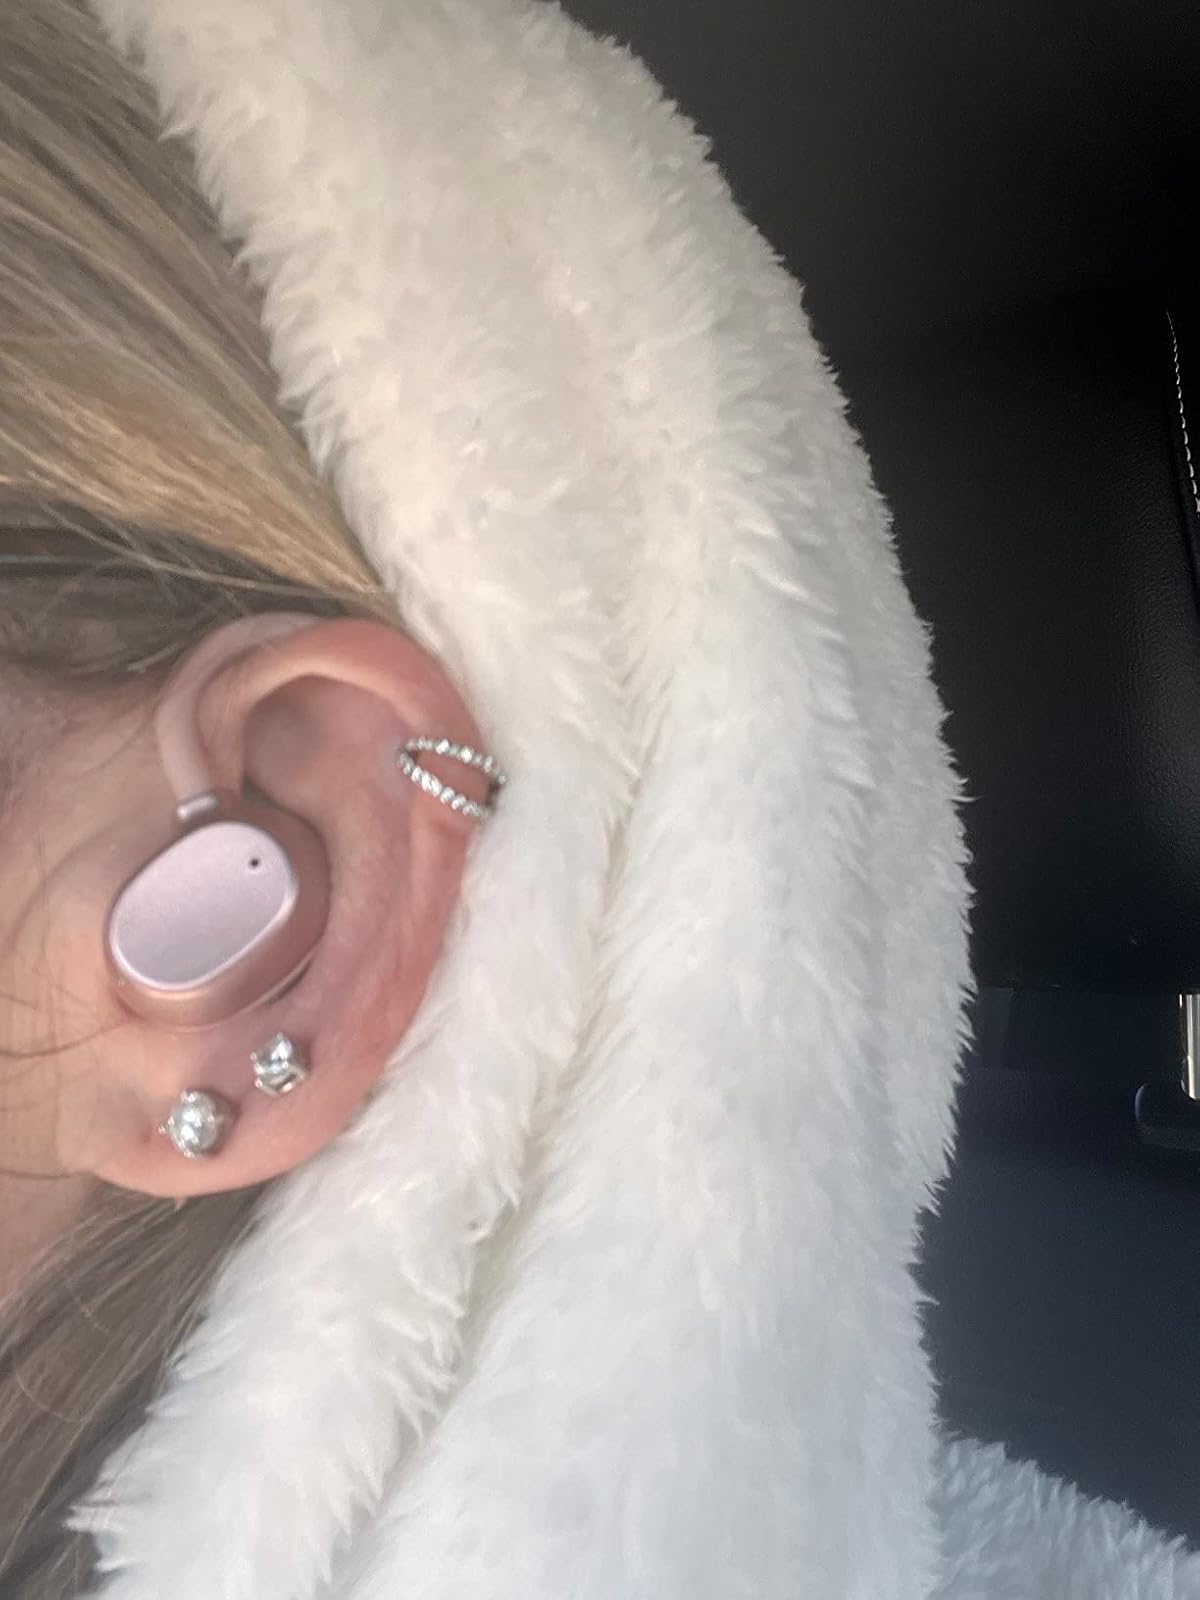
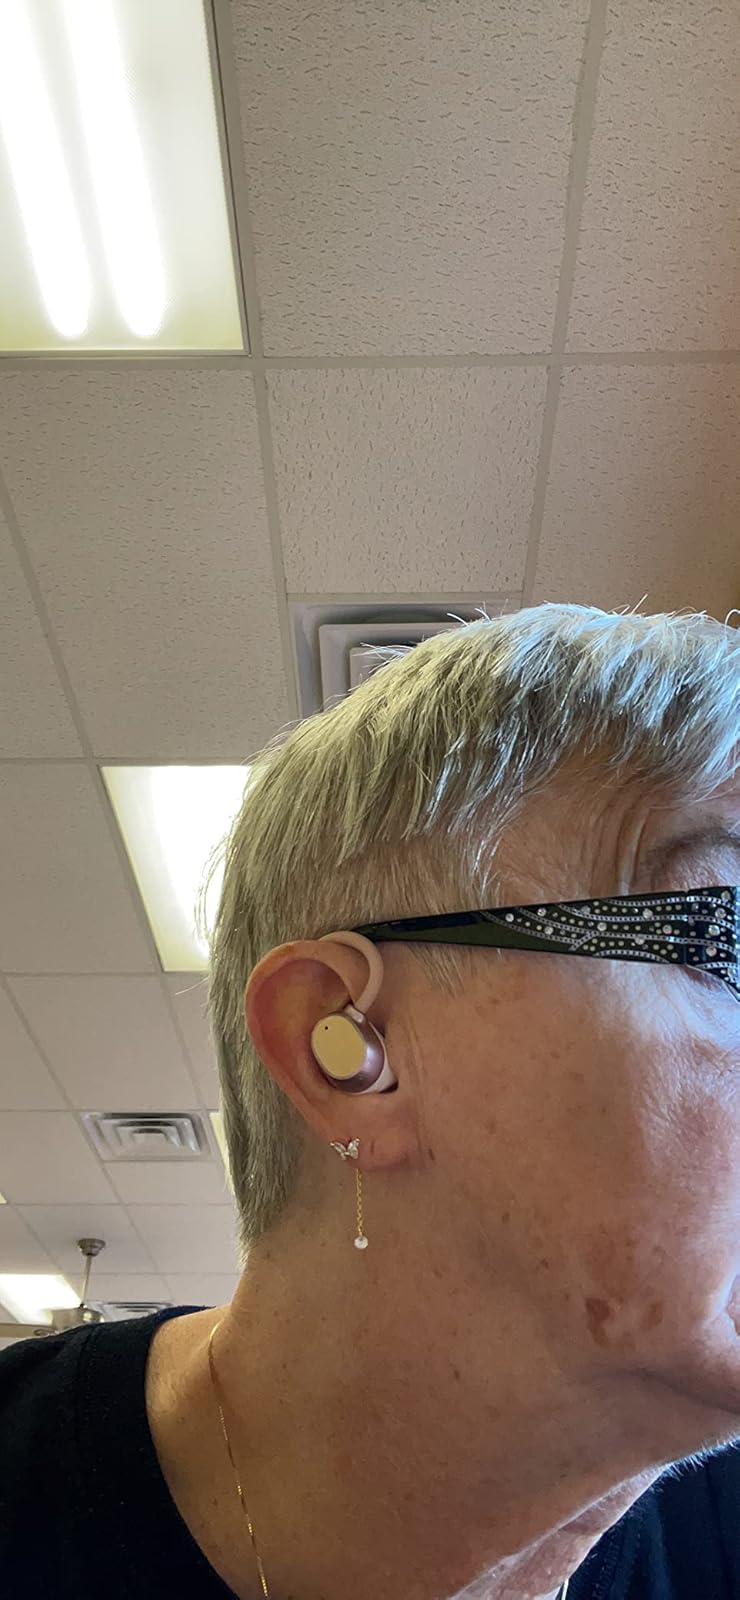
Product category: earbuds
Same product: yes